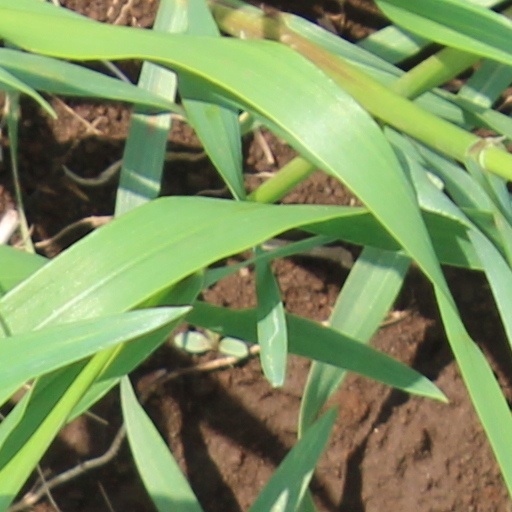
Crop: wheat